Clarendon, South Australia

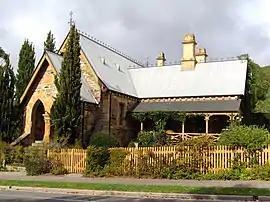
Clarendon Police Station and Court House (built 1868)

Clarendon is a small town in the Adelaide Hills, about south of the Adelaide city centre and now regarded as an outer suburb of Adelaide. It lies within the City of Onkaparinga council area. The Clarendon Weir is located in the town area, on the Onkaparinga River.